Deswa

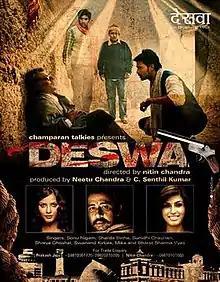
Official film poster

Deswa is a 2011 Indian Bhojpuri social drama-crime thriller film written and directed by Nitin Chandra. It is the debut production of actress Neetu Chandra and features newcomers Ajay Kumar, Deepak Singh, and Kranti Prakash Jha, alongside seasoned actors Pankaj Jha and Ashish Vidyarthi. "Deswa" is recognized for its ambitious goal of transcending the typical Bhojpuri film market by incorporating multilingual dialogue in Bhojpuri, English, Telugu, and Hindi, and being dubbed into Tamil and Marathi.